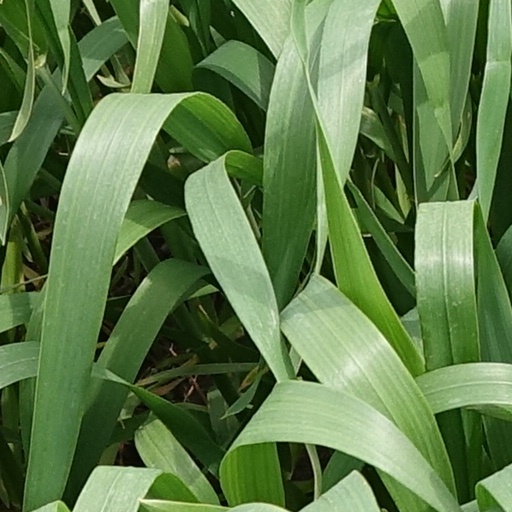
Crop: wheat